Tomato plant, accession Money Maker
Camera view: tilt-top (135 deg); turntable rotation: 180 degrees
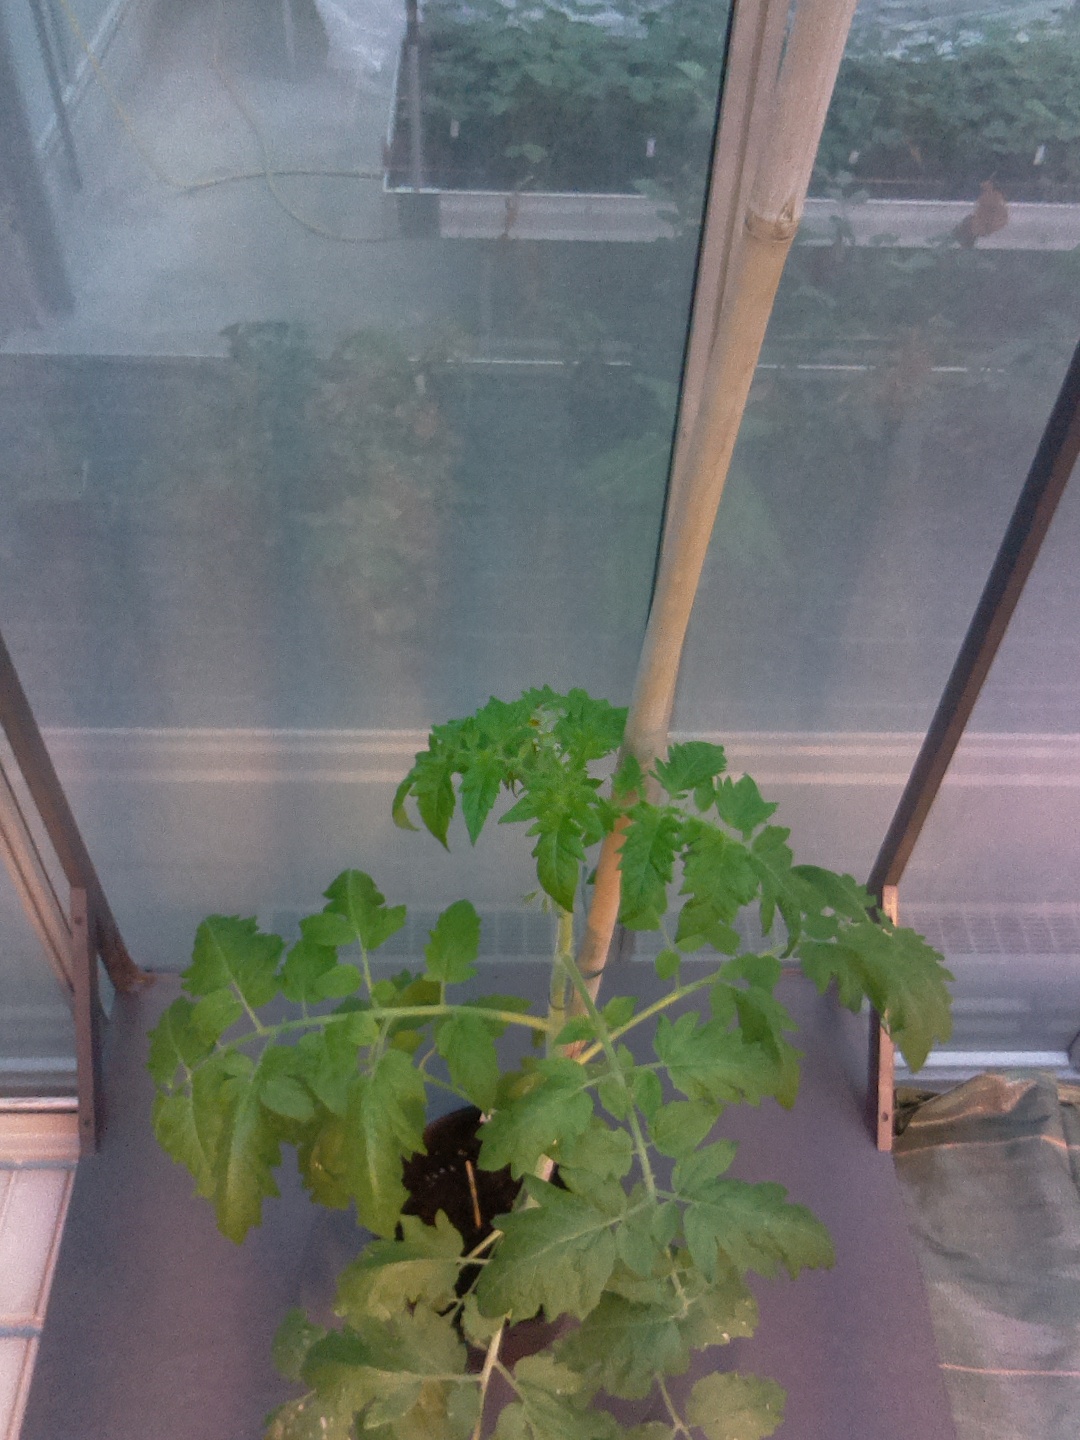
BBCH growth stage 53: 3 inflorescences visible